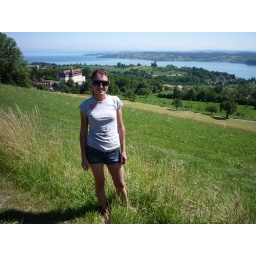
and the small castle looking house that we lived in